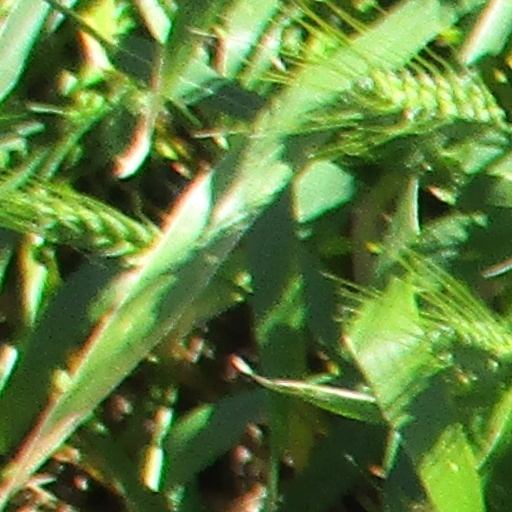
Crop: wheat